List of Prison Break characters

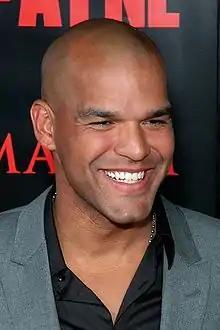
Amaury Nolasco

Fernando Sucre (played by Amaury Nolasco) is imprisoned at Fox River State Penitentiary for aggravated robbery and was ratted out by the man trying to steal his girlfriend. Of Puerto Rican descent, Sucre grew up in Chicago where he had several run-ins with the law. However, he later finds a steady job at a warehouse and his girlfriend, Maricruz Delgado. He ends up in prison after he attempts to rob a liquor store. Sucre is Michael's cellmate and was one of the first members of the escape plan. Outside, he displayed being able to hot wire various vehicles in record time, which was a valuable asset for Michael and all the other cons that Scofield took with him on the night of the escape. Although the group split apart after the escape Sucre came back to help Michael multiple times. He is part of Self's "A-Team" and plays an important role in getting Scylla. In season 5, he is revealed to now be working on a freighter, and wants to help save Michael from Yemen. Lincoln gently rejects him out of safety, and decides instead to take C-Note, who has a better knowledge of Yemen. However, he does later return to help Michael and his team return to the States from Crete, and later misdirects the conspiracy out to kill them.